Kushiel's Legacy

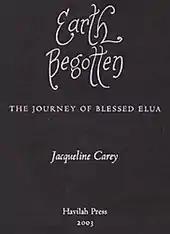
Cover of "Earth Begotten"

"Earth Begotten" is a companion book to Jacqueline Carey's "Kushiel's Legacy" fantasy series. It is essentially a prelude to the tales of Terre d'Ange and explores the mythology and origins of Blessed Elua and his seven angelic companions. While the story is very short, fewer than 1500 words, it builds on references to Elua and His Companions throughout the series and elaborates on Elua's conception and ascension to the "true Terre d'Ange that lies beyond".